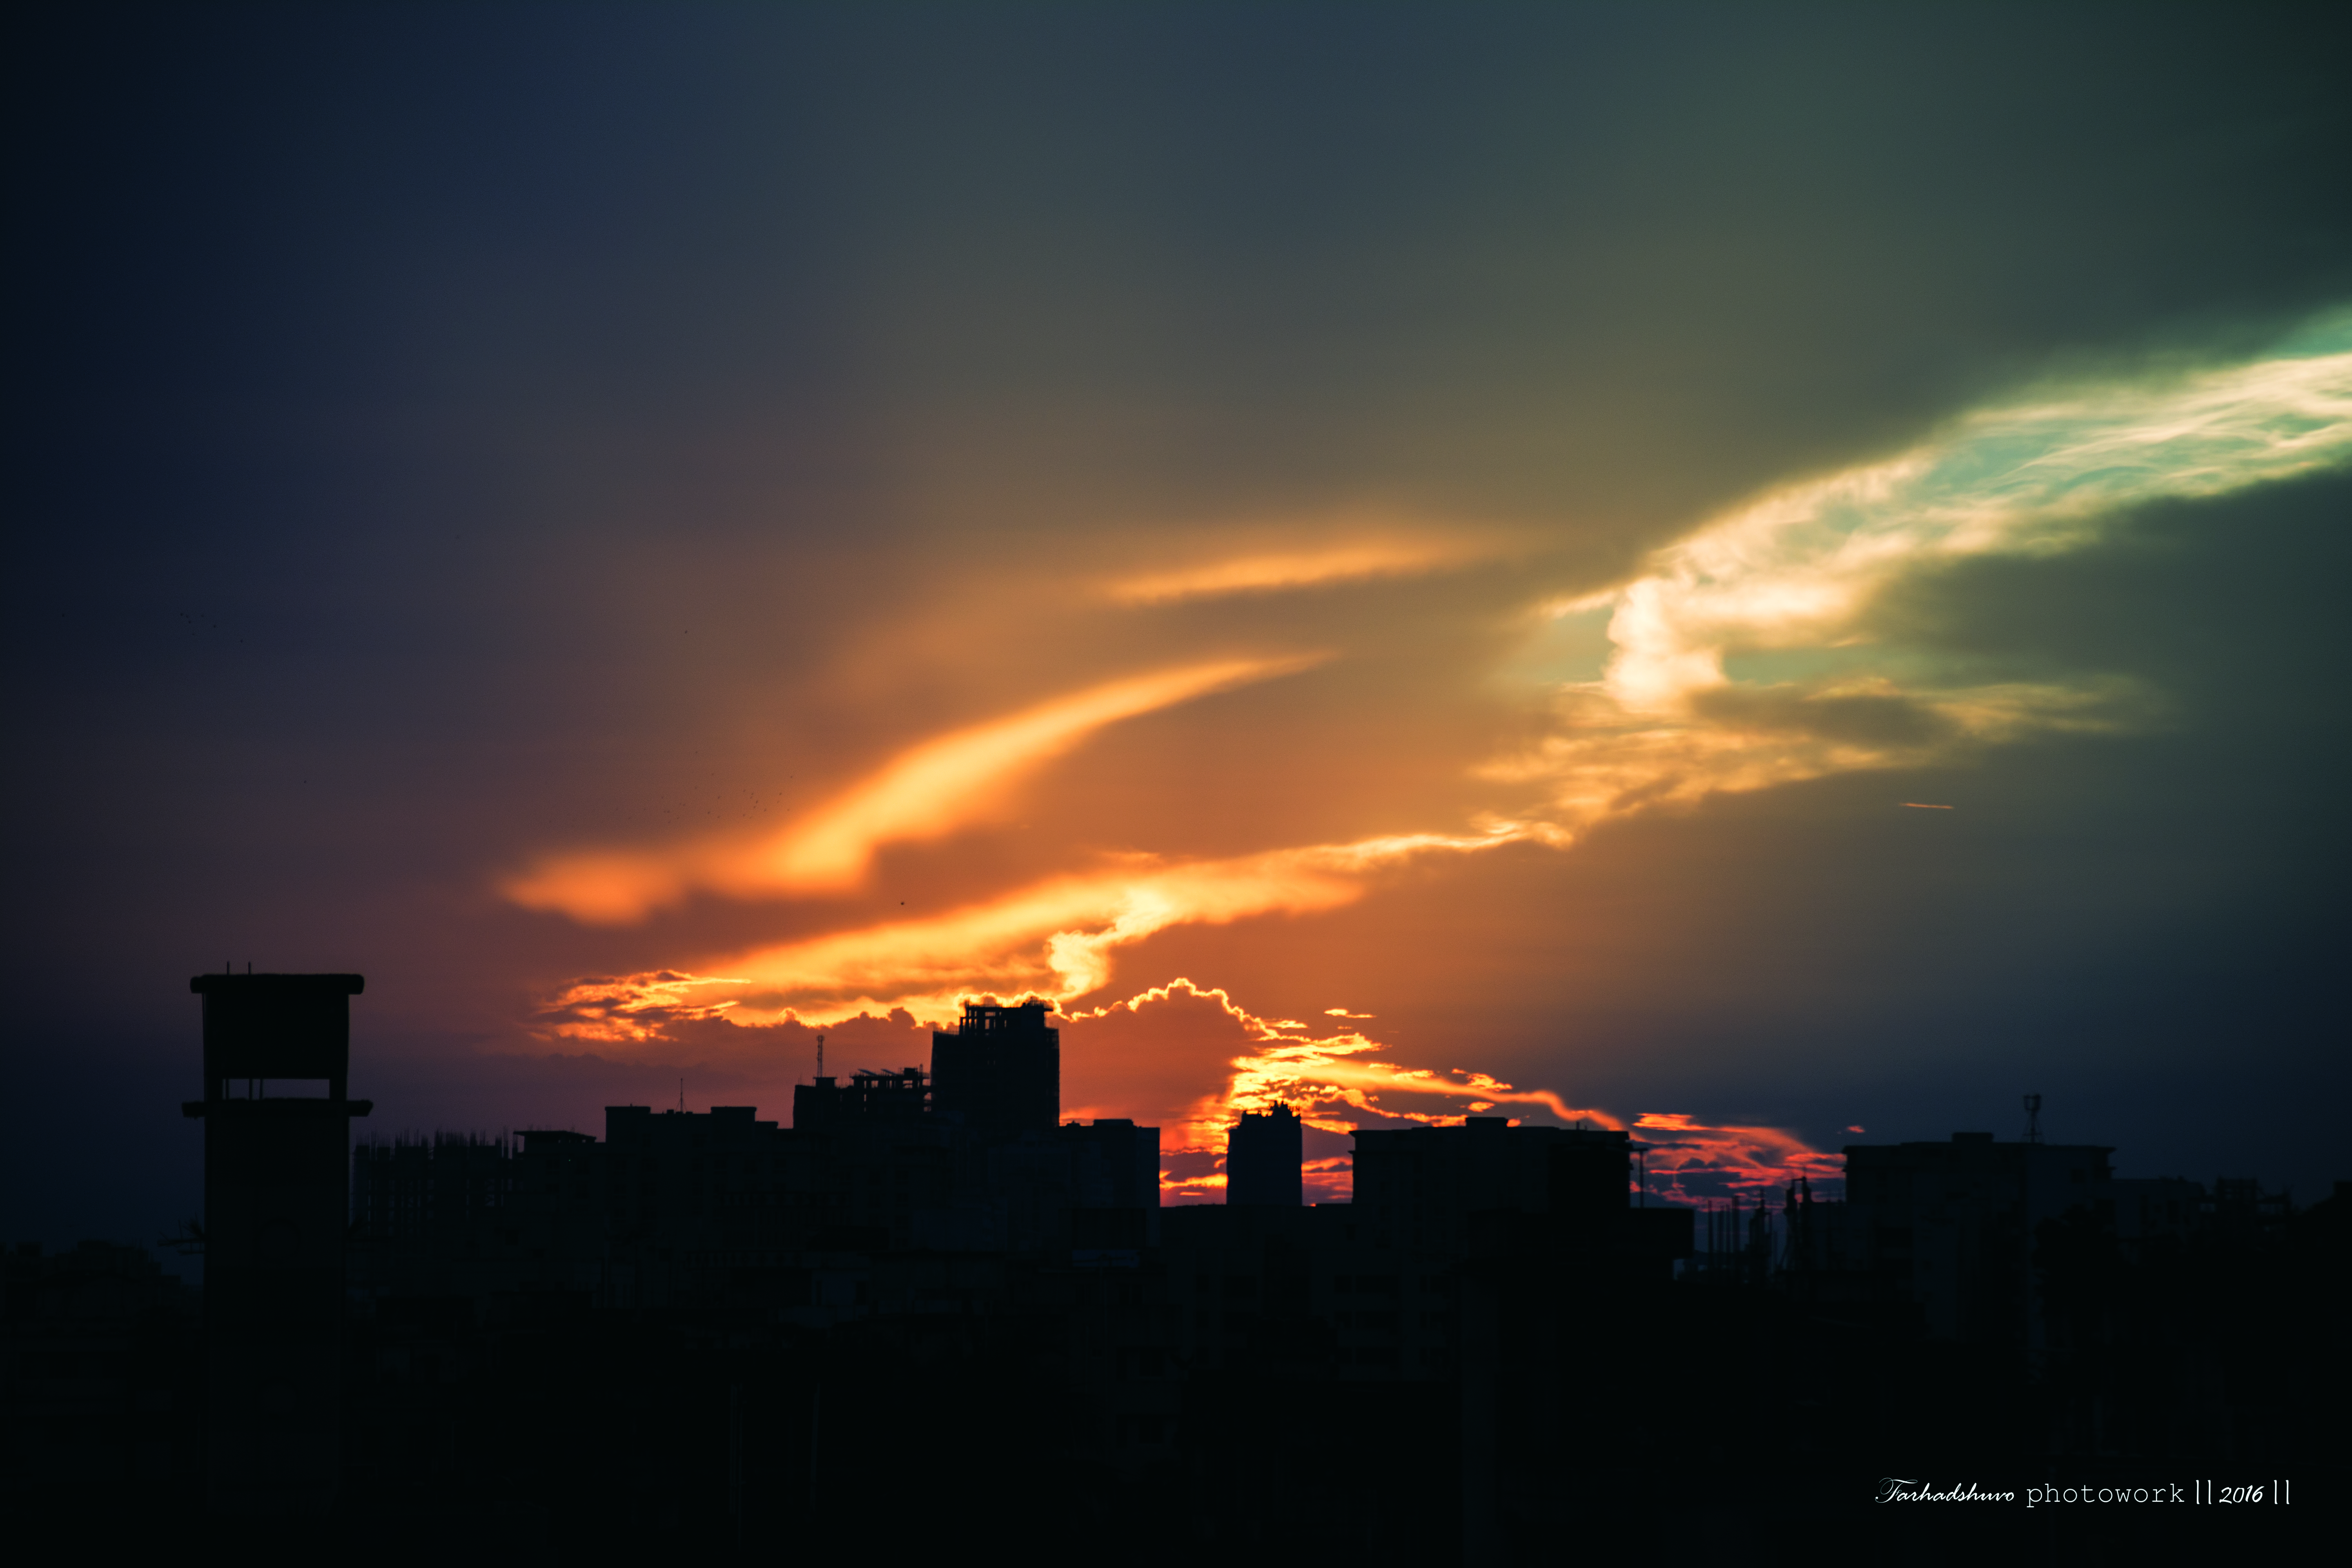
sun, sky, afterglow, horizon, daytime, sunset, cloud, dusk, evening, red sky at morning, atmosphere, sunrise, light, morning, atmospheric phenomenon, metropolis, yellow, sunlight, heat, orange, city, metropolitan area, urban area, calm, backlighting, cumulus, cityscape, photography, astronomical object, geological phenomenon, world, night, celestial event, landscape, skyline, dawn, meteorological phenomenon